Catemaco (municipality)

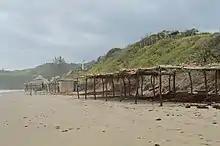
Section of the Barra de Sontecomapan on the Gulf of Mexico

The city of Catemaco is the local government for 258 communities, which cover a territory of 659.2km2. The municipality borders those of Mecayapan, Soteapan, Hueyapan de Ocampo and San Andrés Tuxtla, extending to the Gulf of Mexico in the north. The municipal government consists of a municipal president, a syndic and four representatives called regidors.